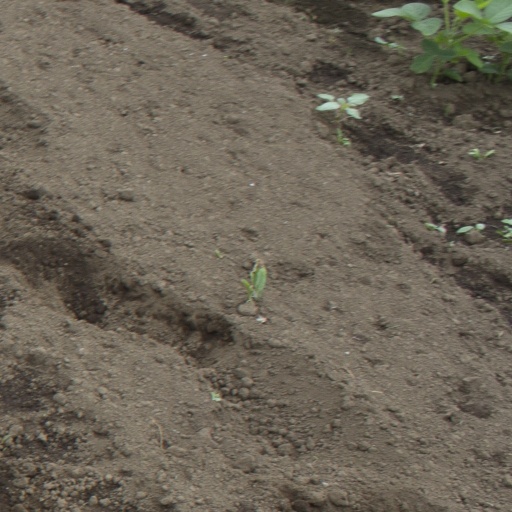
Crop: soybean